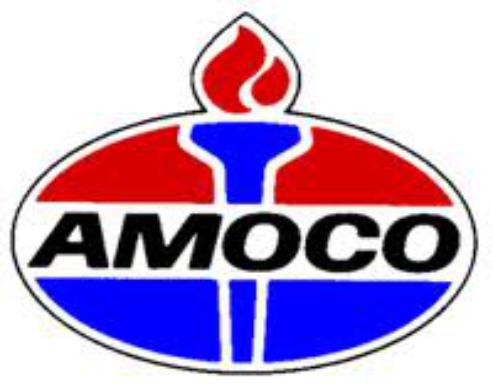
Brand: Amoco
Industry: Others